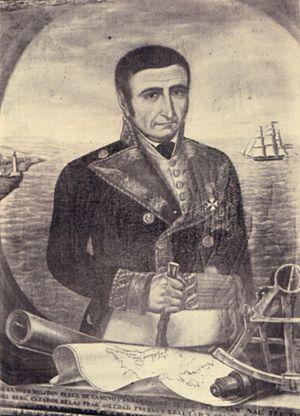
La bataille de Mariel est un affrontement naval livré le 10 février 1828, au large de Mariel, à Cuba.